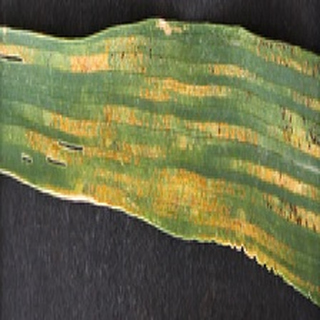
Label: wheat_yellow_rust